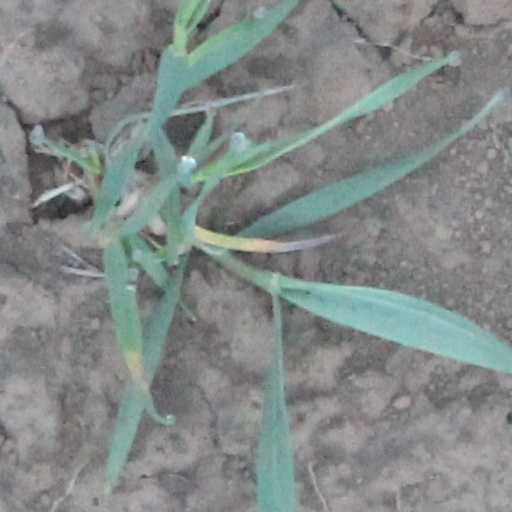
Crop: wheat